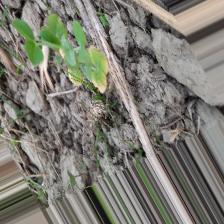
Label: Lentil Rust